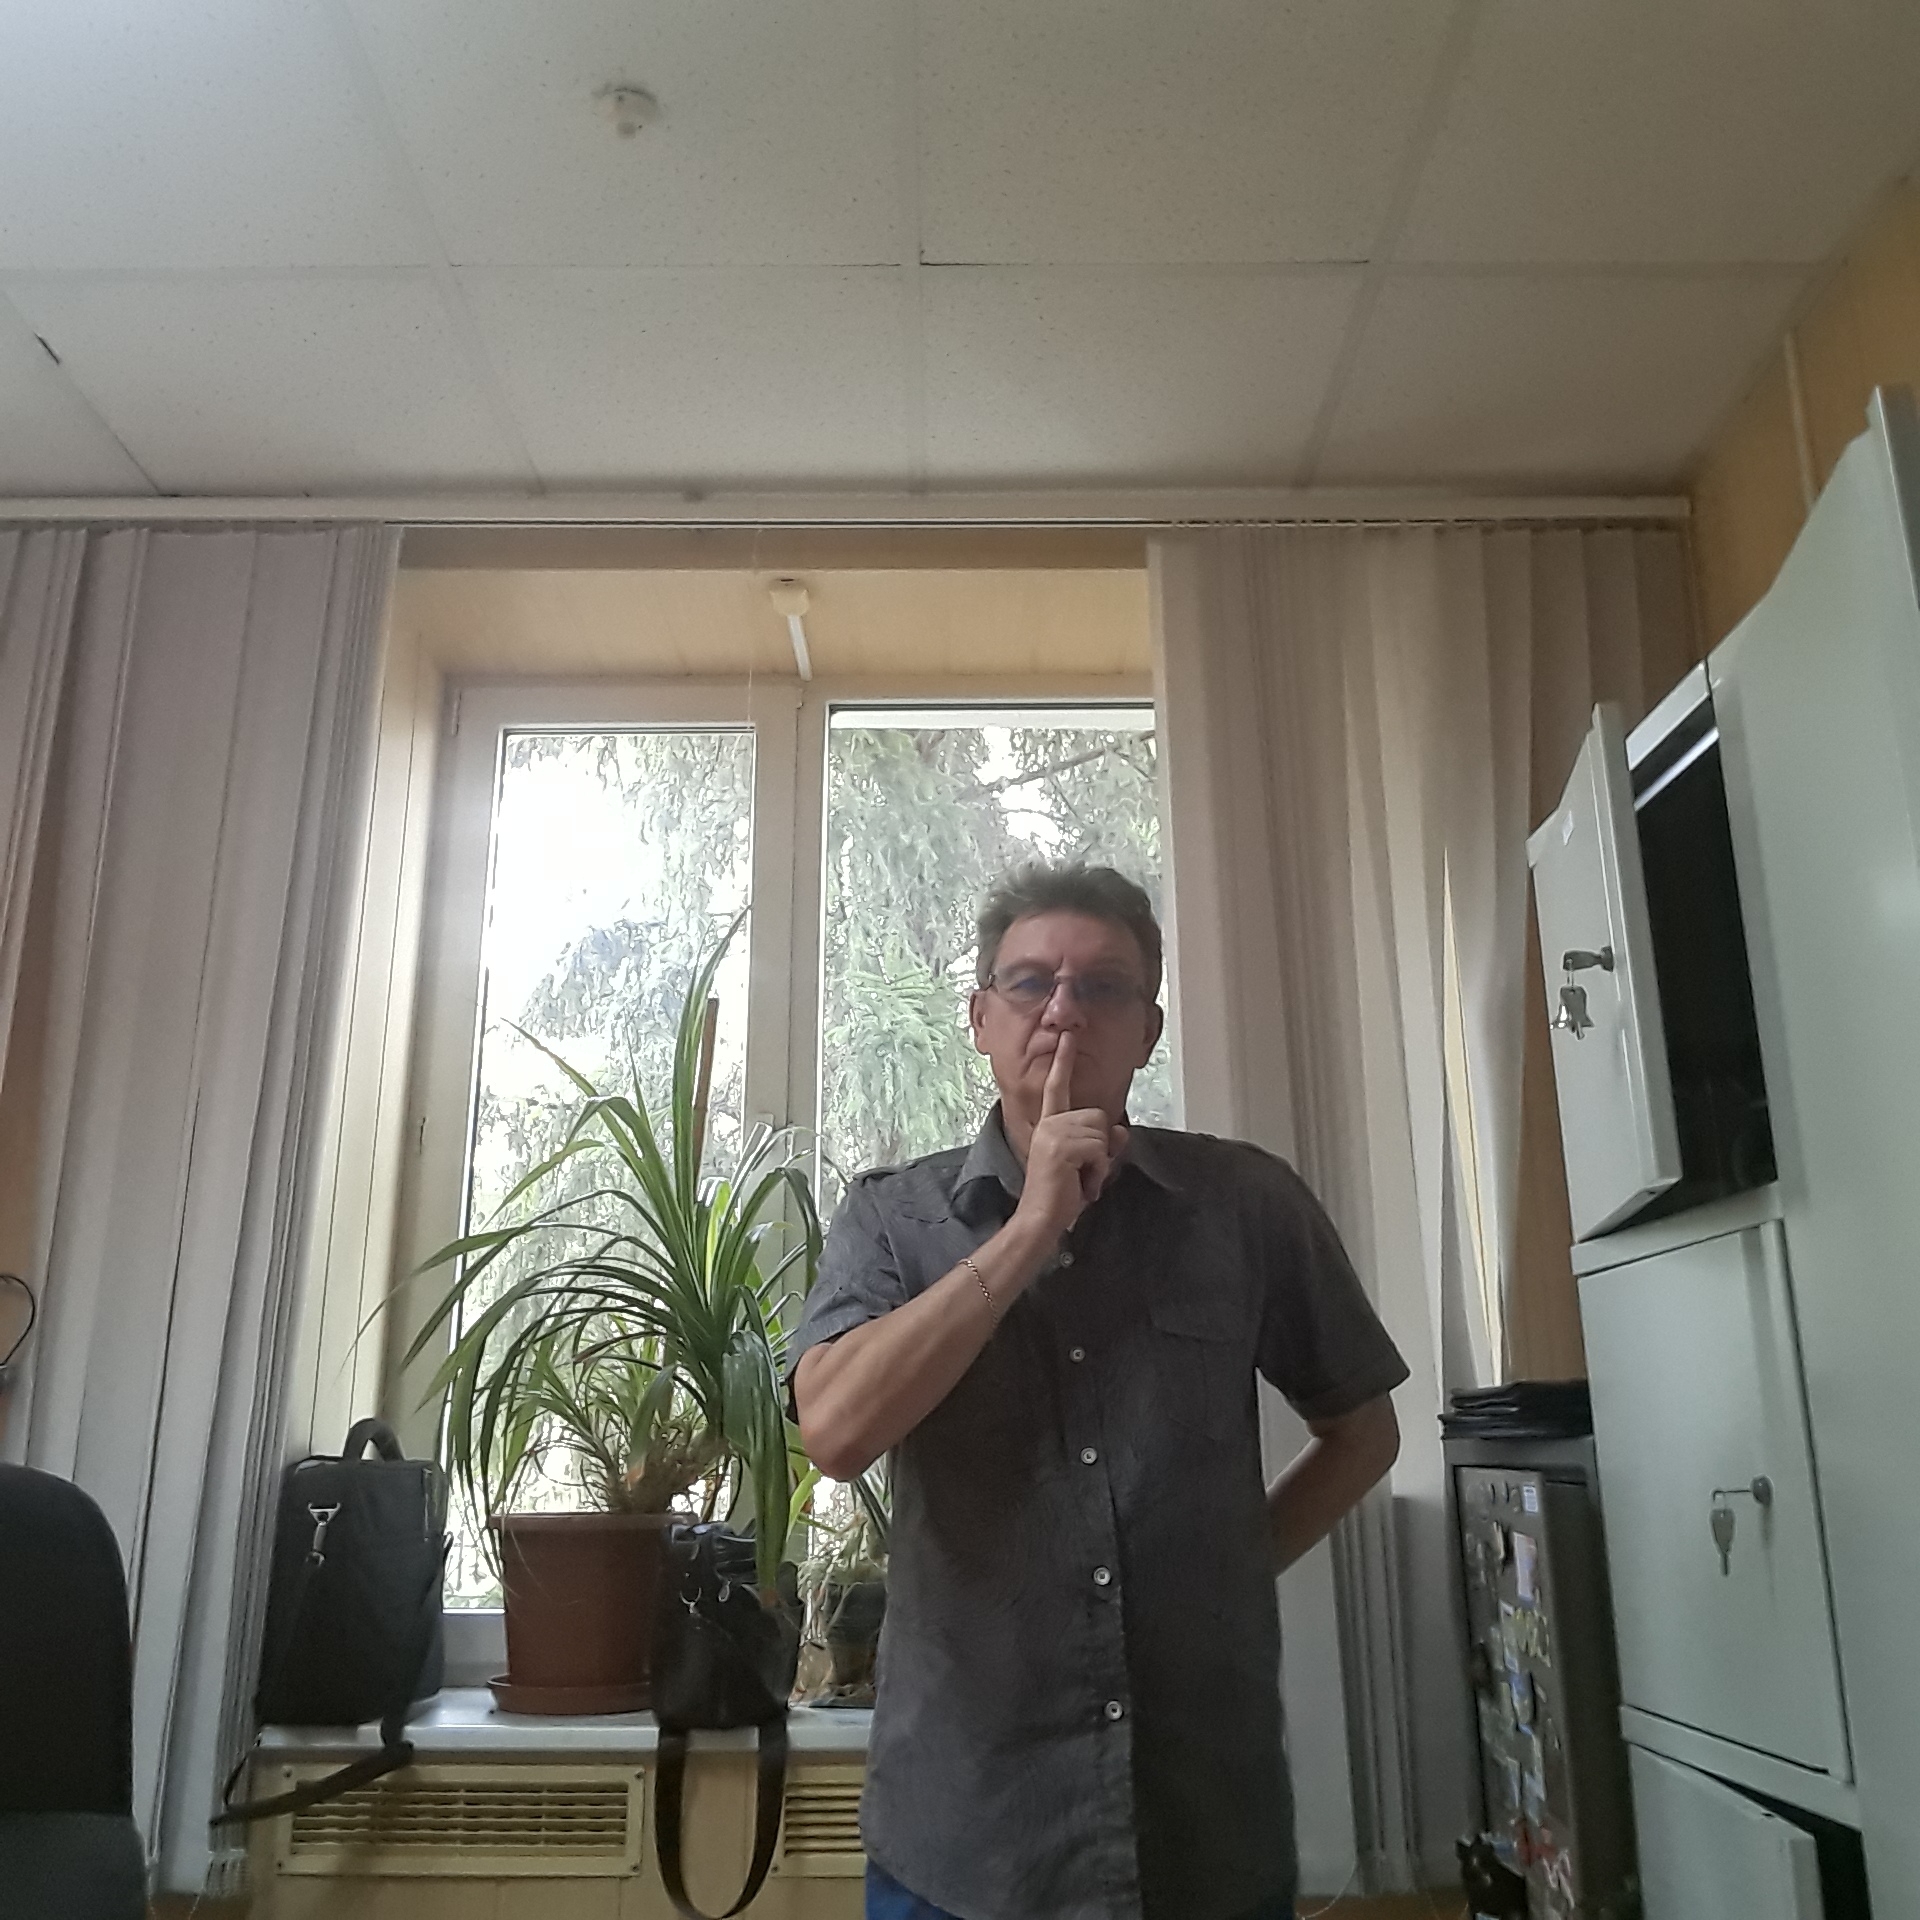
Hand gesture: mute